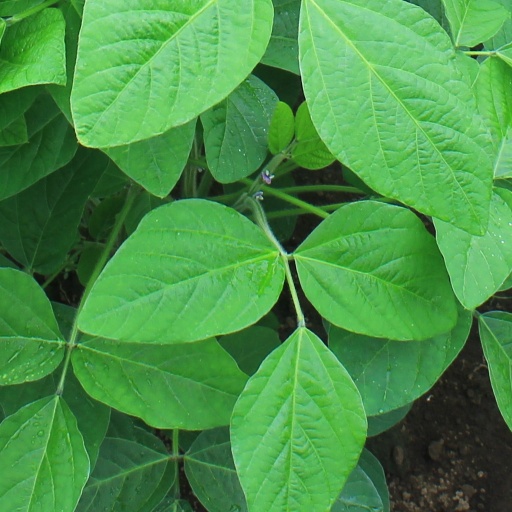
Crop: soybean